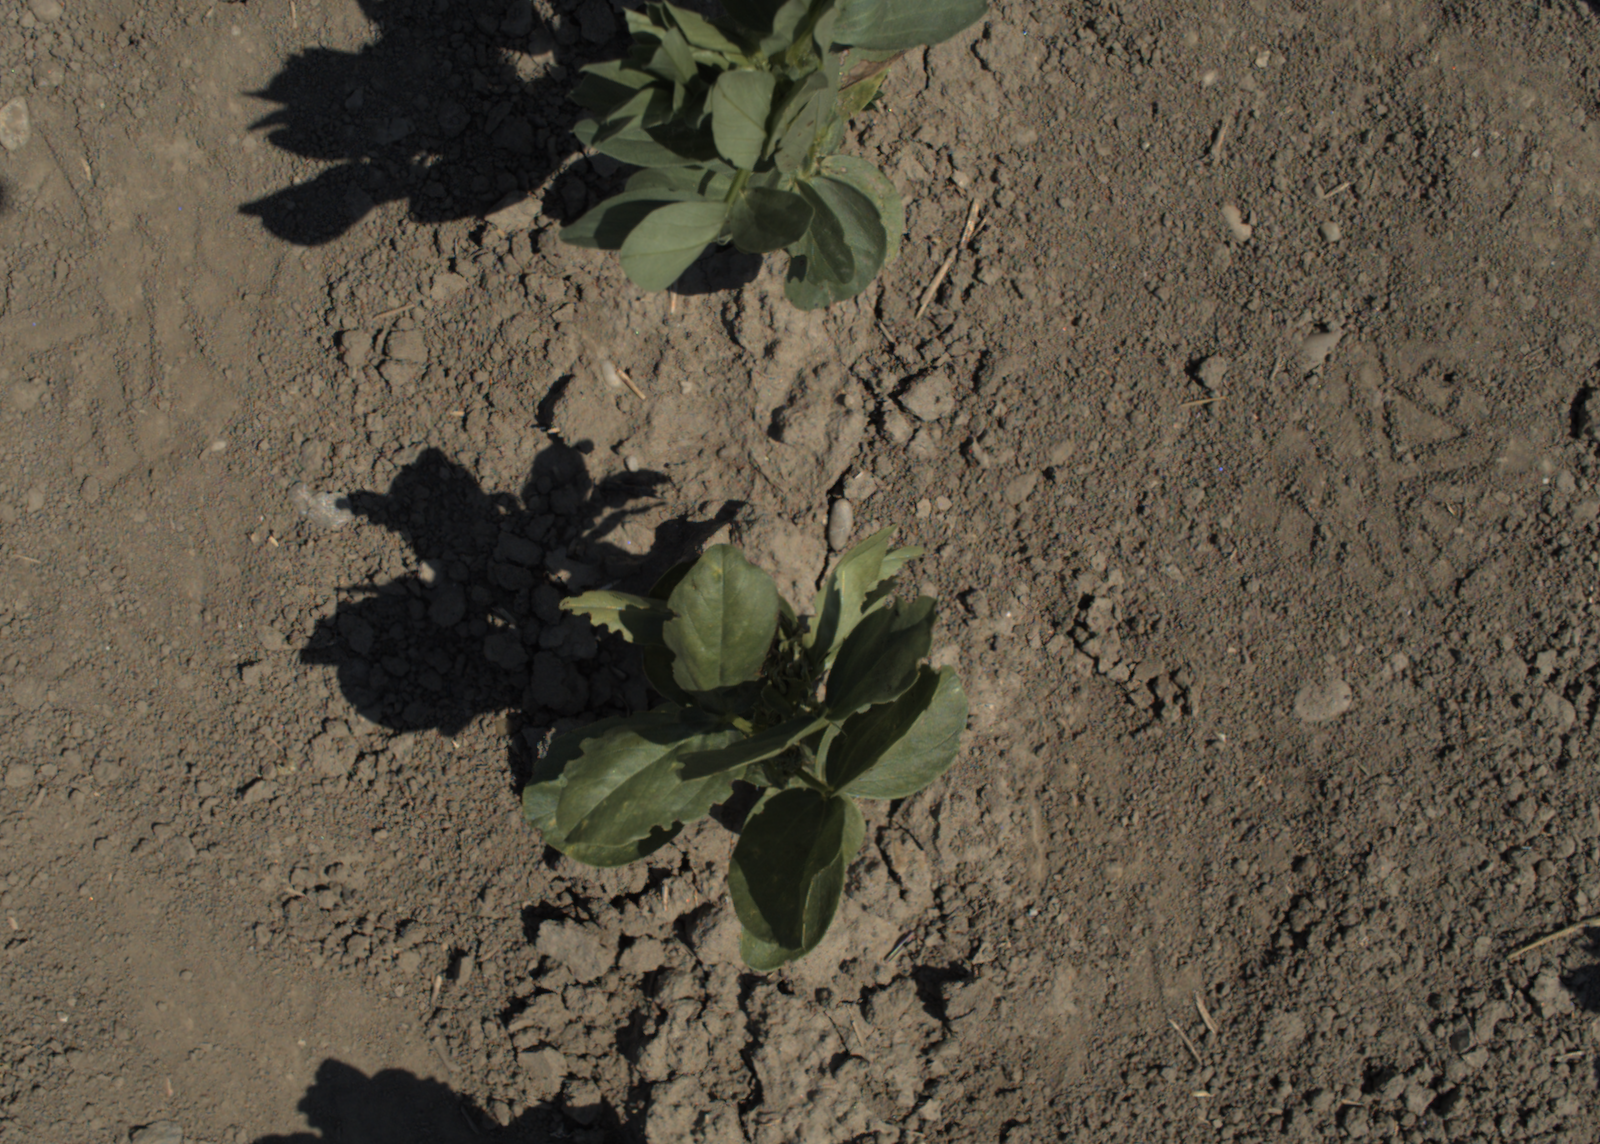
Capture date: 18.06.2021 11:12:35
Weather: sunny
Wind: medium
Seeding date: 27.04.2021
Plant canopy height (mm): 766